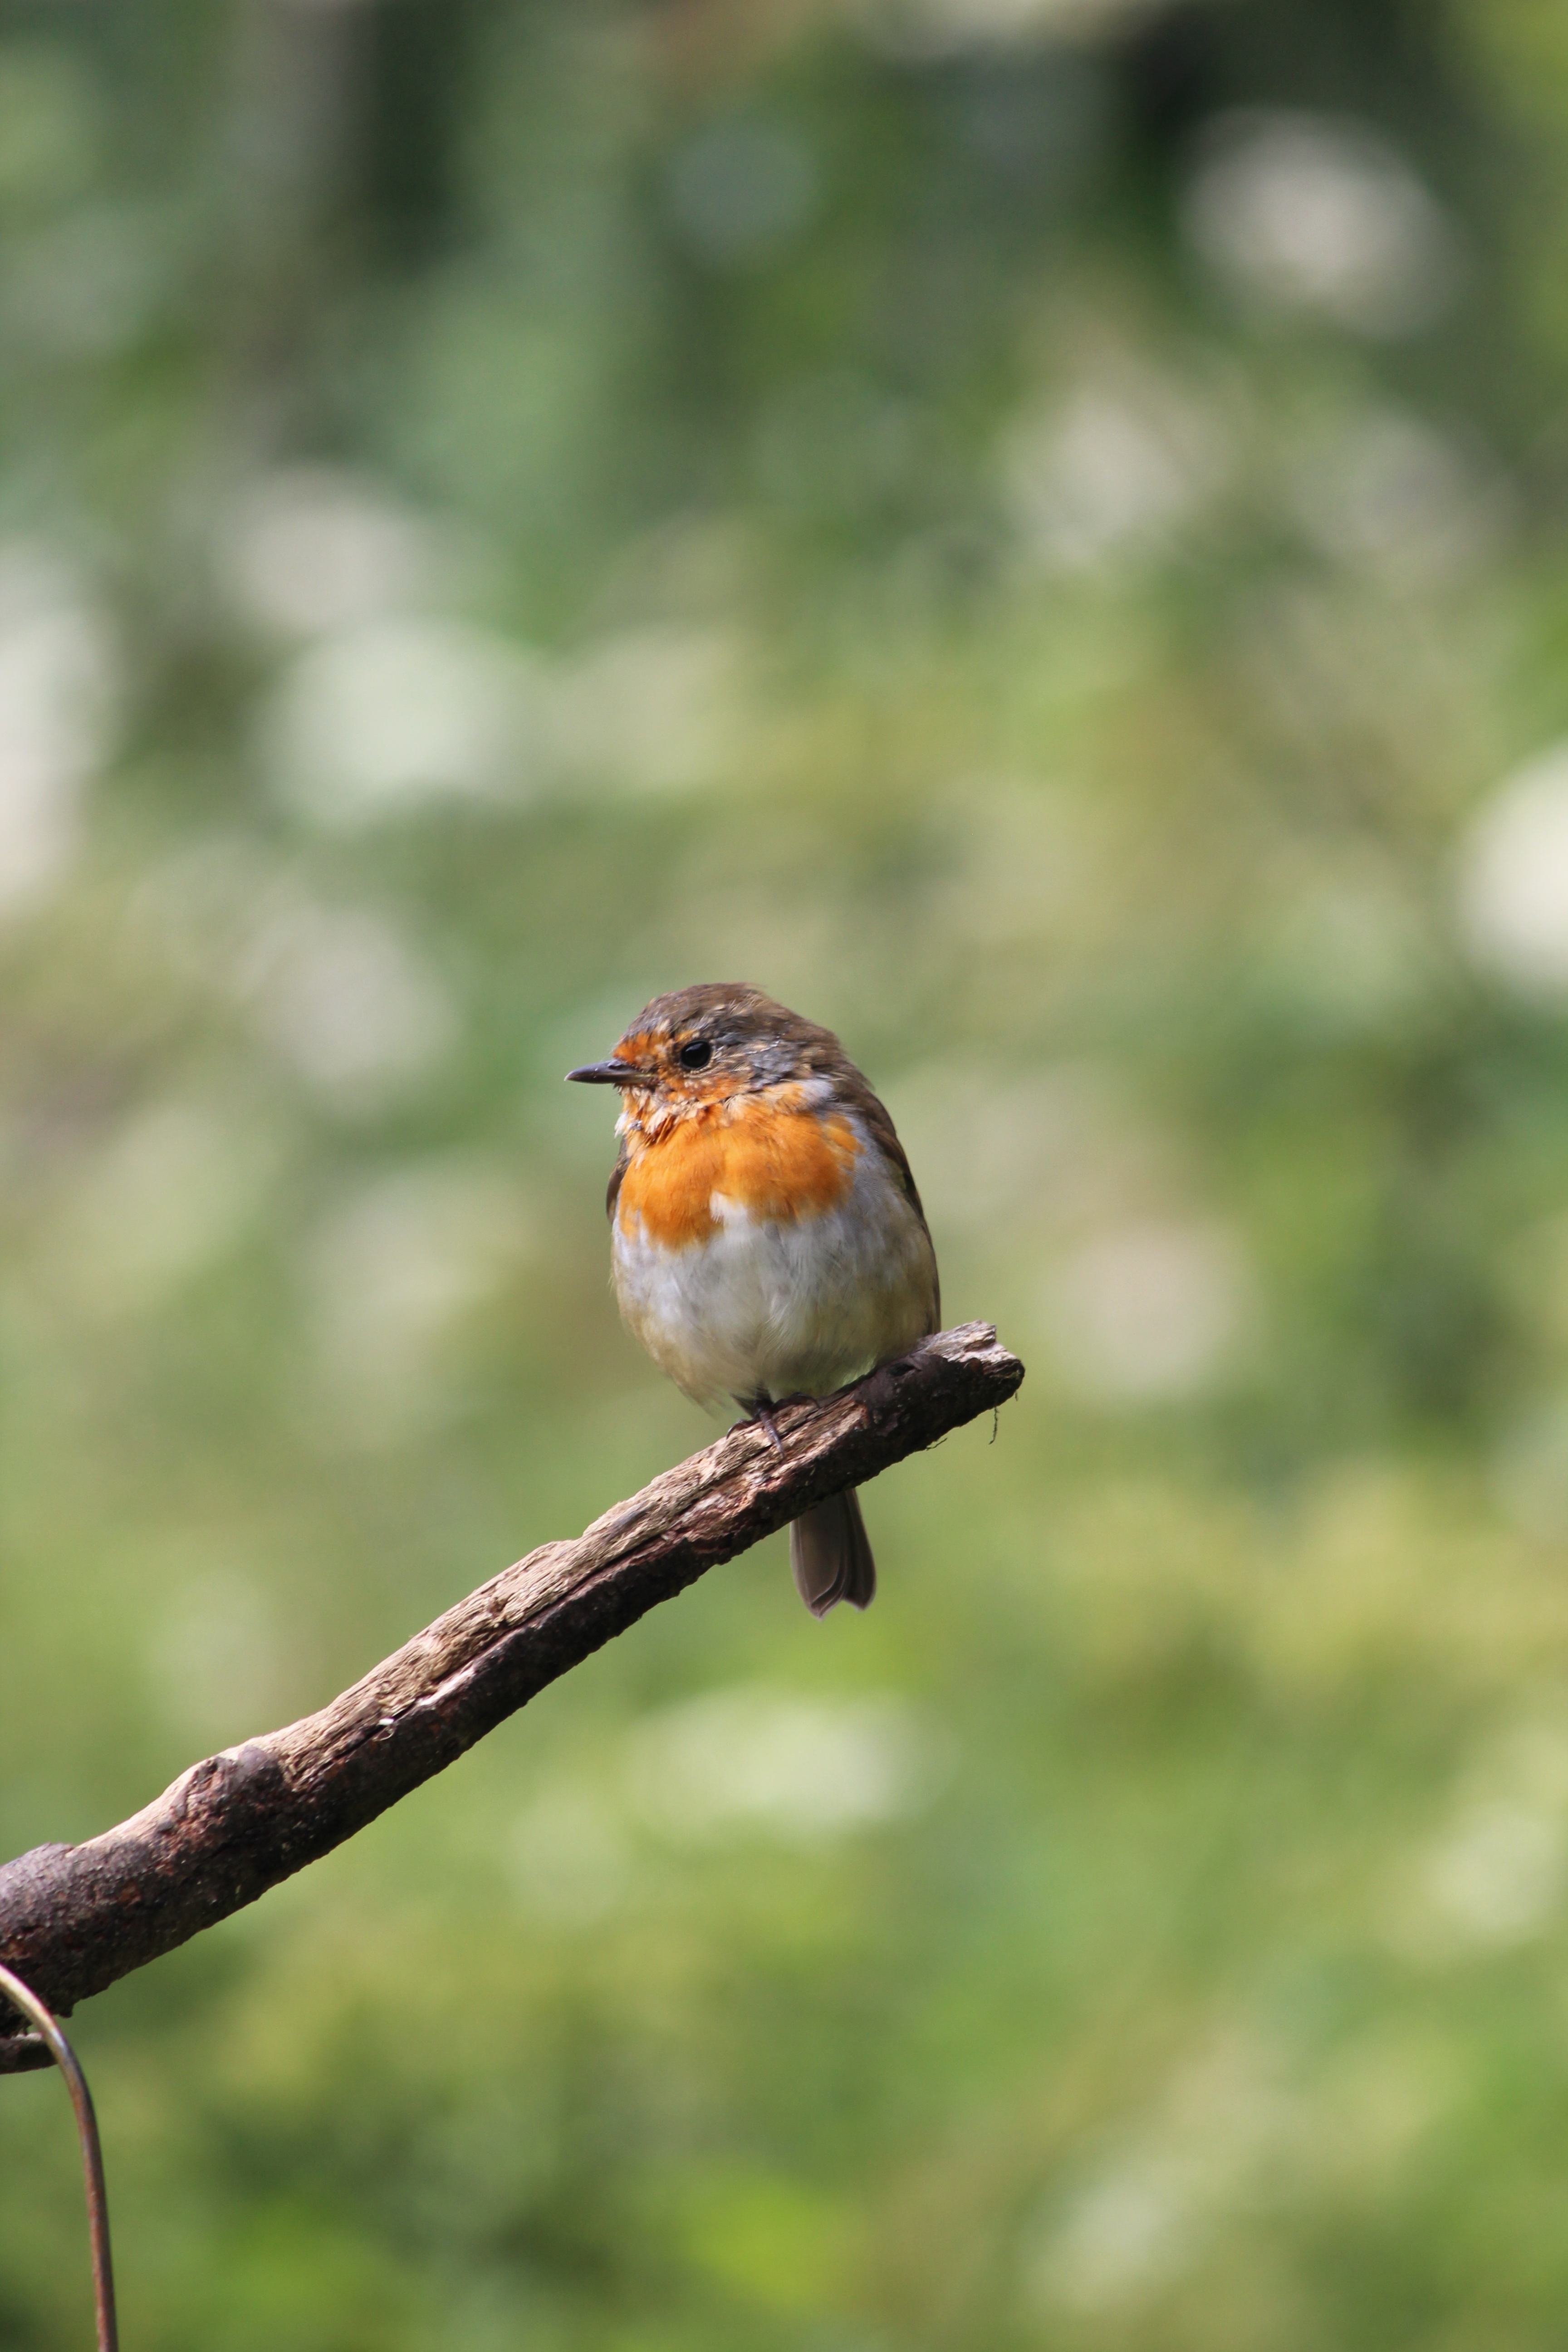
nature, branch, bird, wildlife, beak, robin, fauna, vertebrate, sparrow, finch, brambling, wren, house sparrow, old world flycatcher, perching bird, emberizidae, european robin